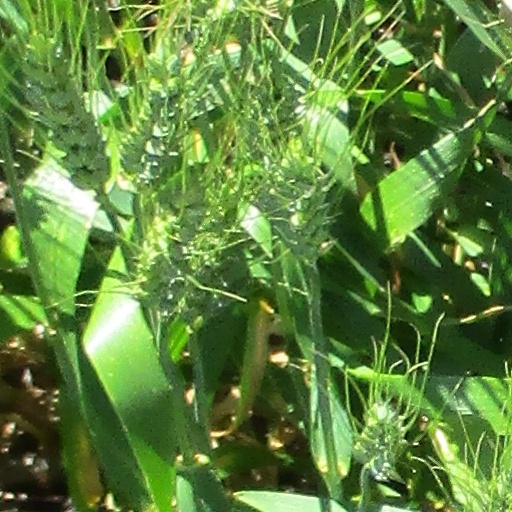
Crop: wheat